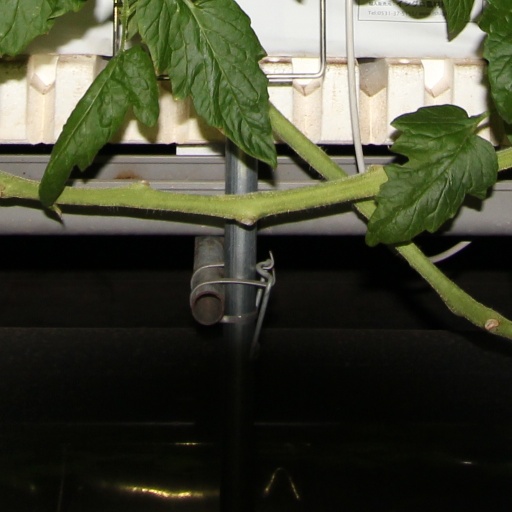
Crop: tomato